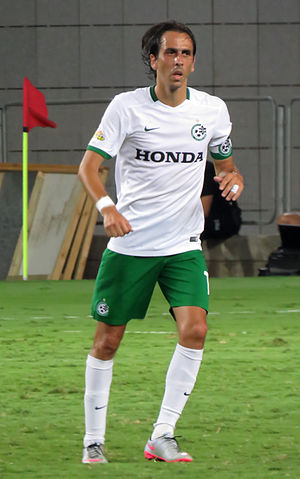
Yossi Benayoun
"Yosef Shai ""Yossi"" Benayoun er en israelsk fodboldspiller, der spiller som midtbanespiller for Maccabi Petah Tikva. Tidligere har han spillet for Hapoel Be'er Sheva F.C. og Maccabi Haifa i hjemlandet, Racing Santander i Spanien, West Ham, Chelsea og Liverpool i England samt blev han sendt på to lejeophold hos Arsenal og West Ham United i England.